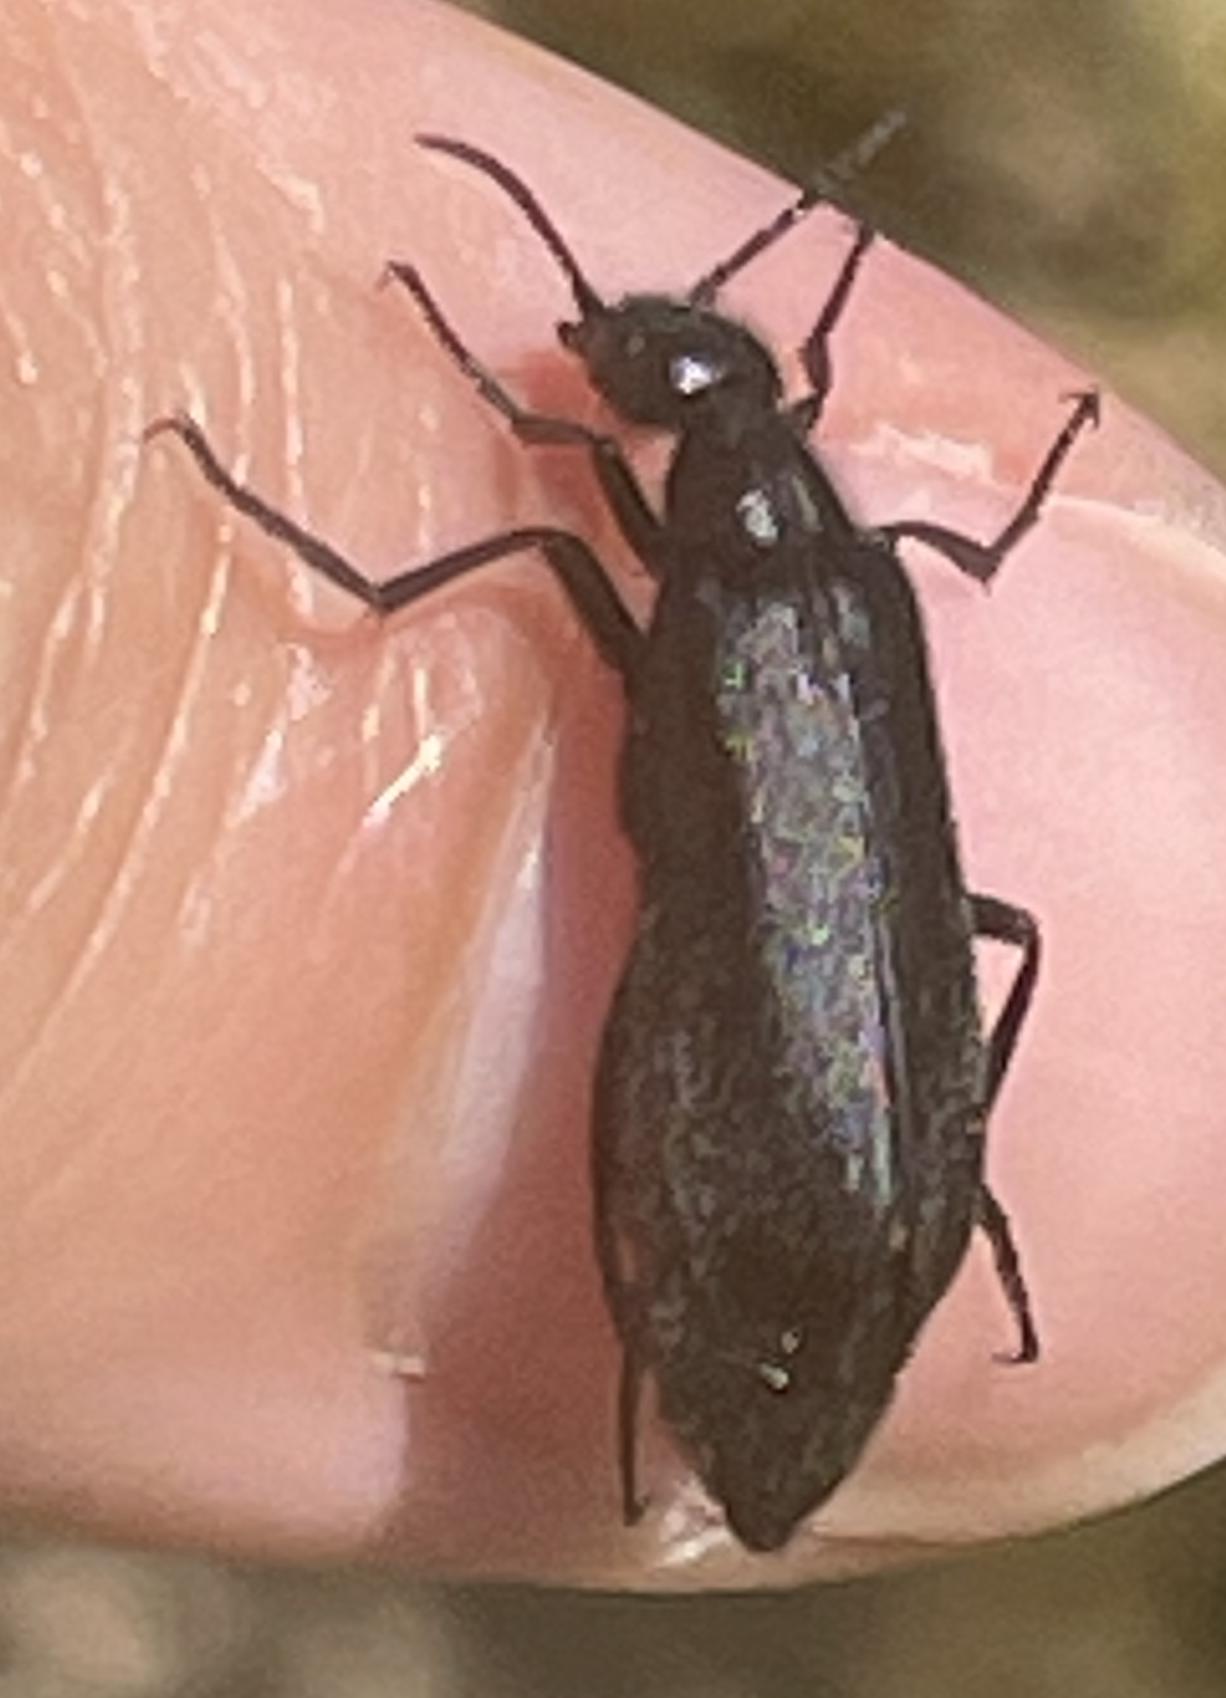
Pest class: occasional_pest